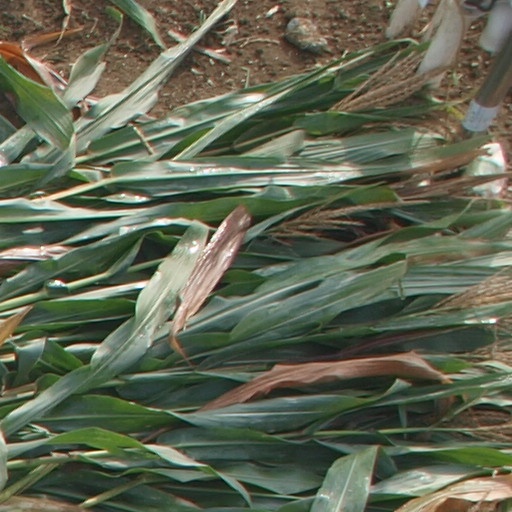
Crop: maize; corn